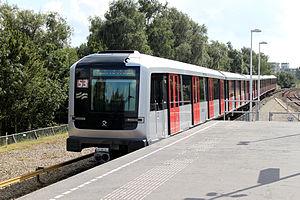
Le transport ferroviaire aux Pays-Bas concerne l'organisation des transports par chemin de fer effectués sur le réseau, à écartement normal, situé sur le territoire des Pays-Bas.